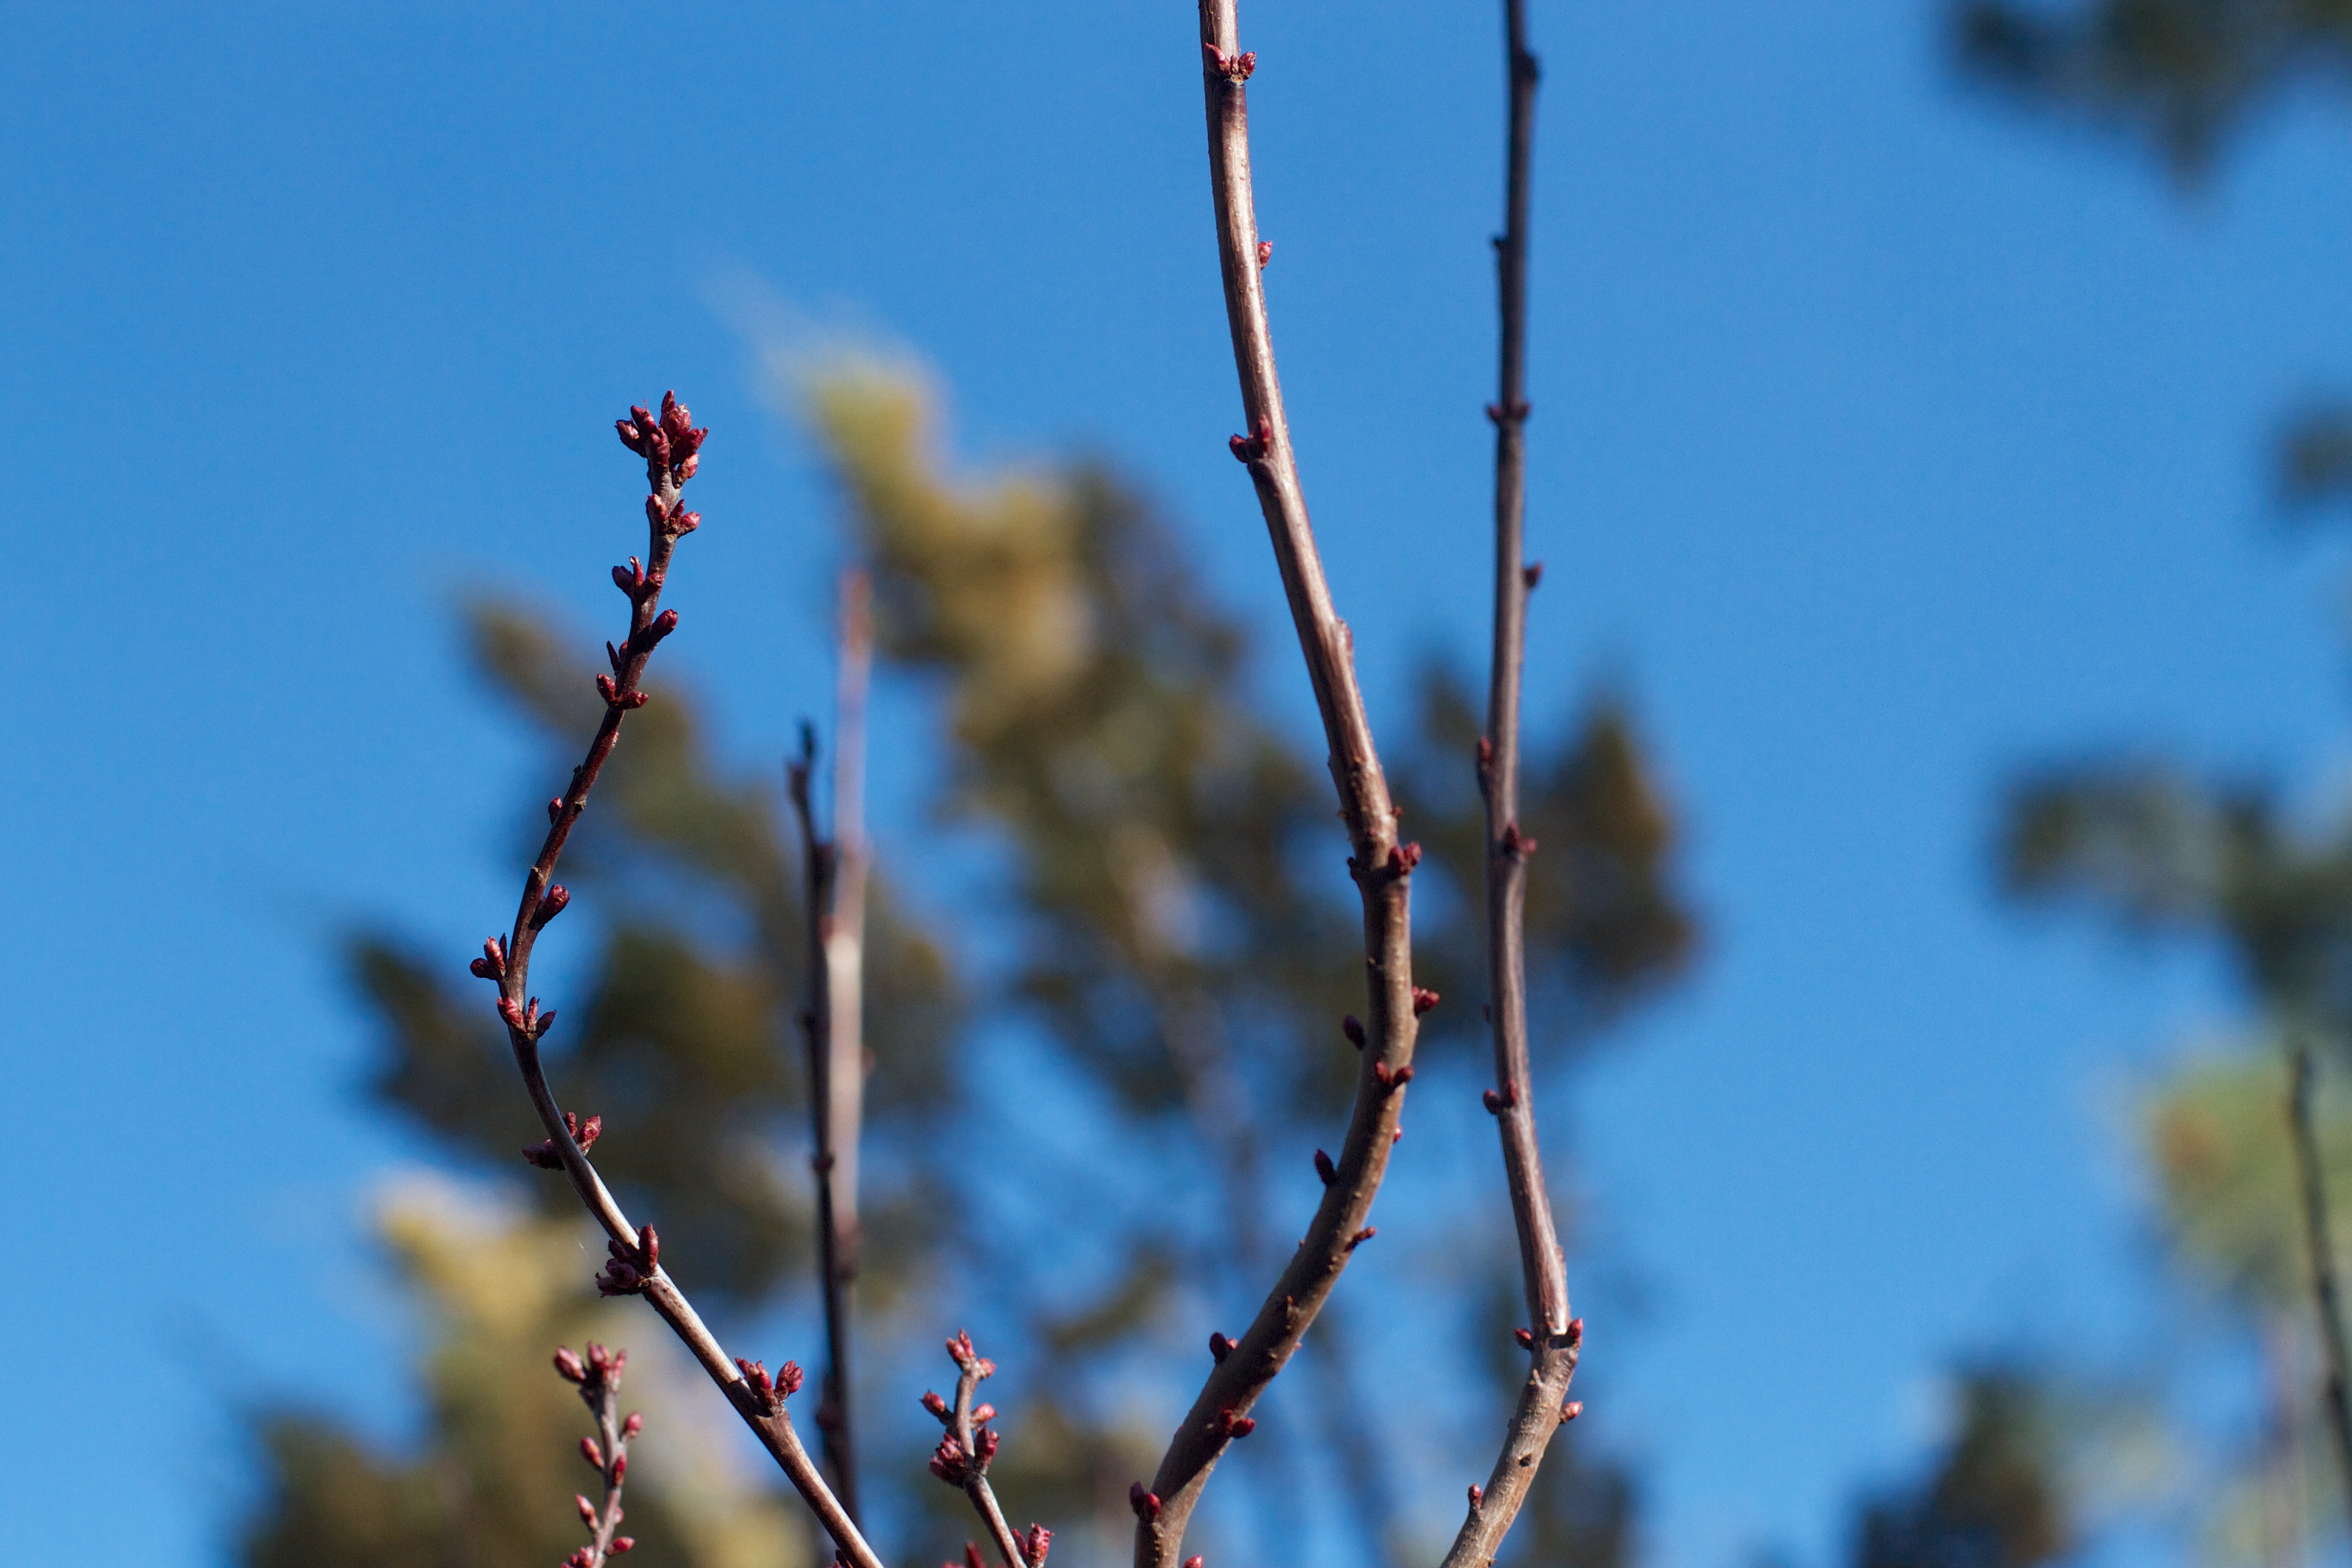
tree, nature, grass, branch, blossom, plant, sky, sunlight, leaf, flower, reflection, autumn, blue, flora, season, twig, close up, macro photography, grass family, plant stem, woody plant, thorns spines and prickles